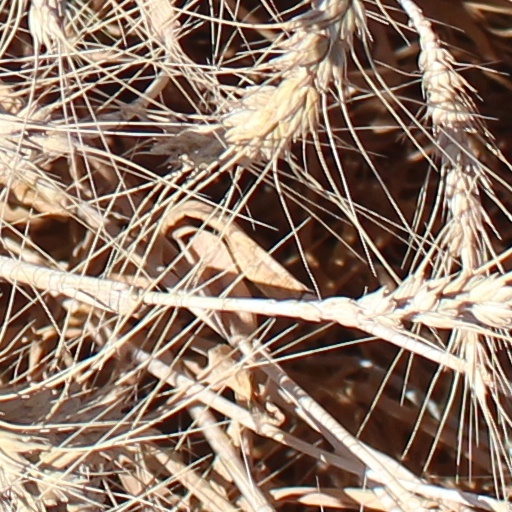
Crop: wheat